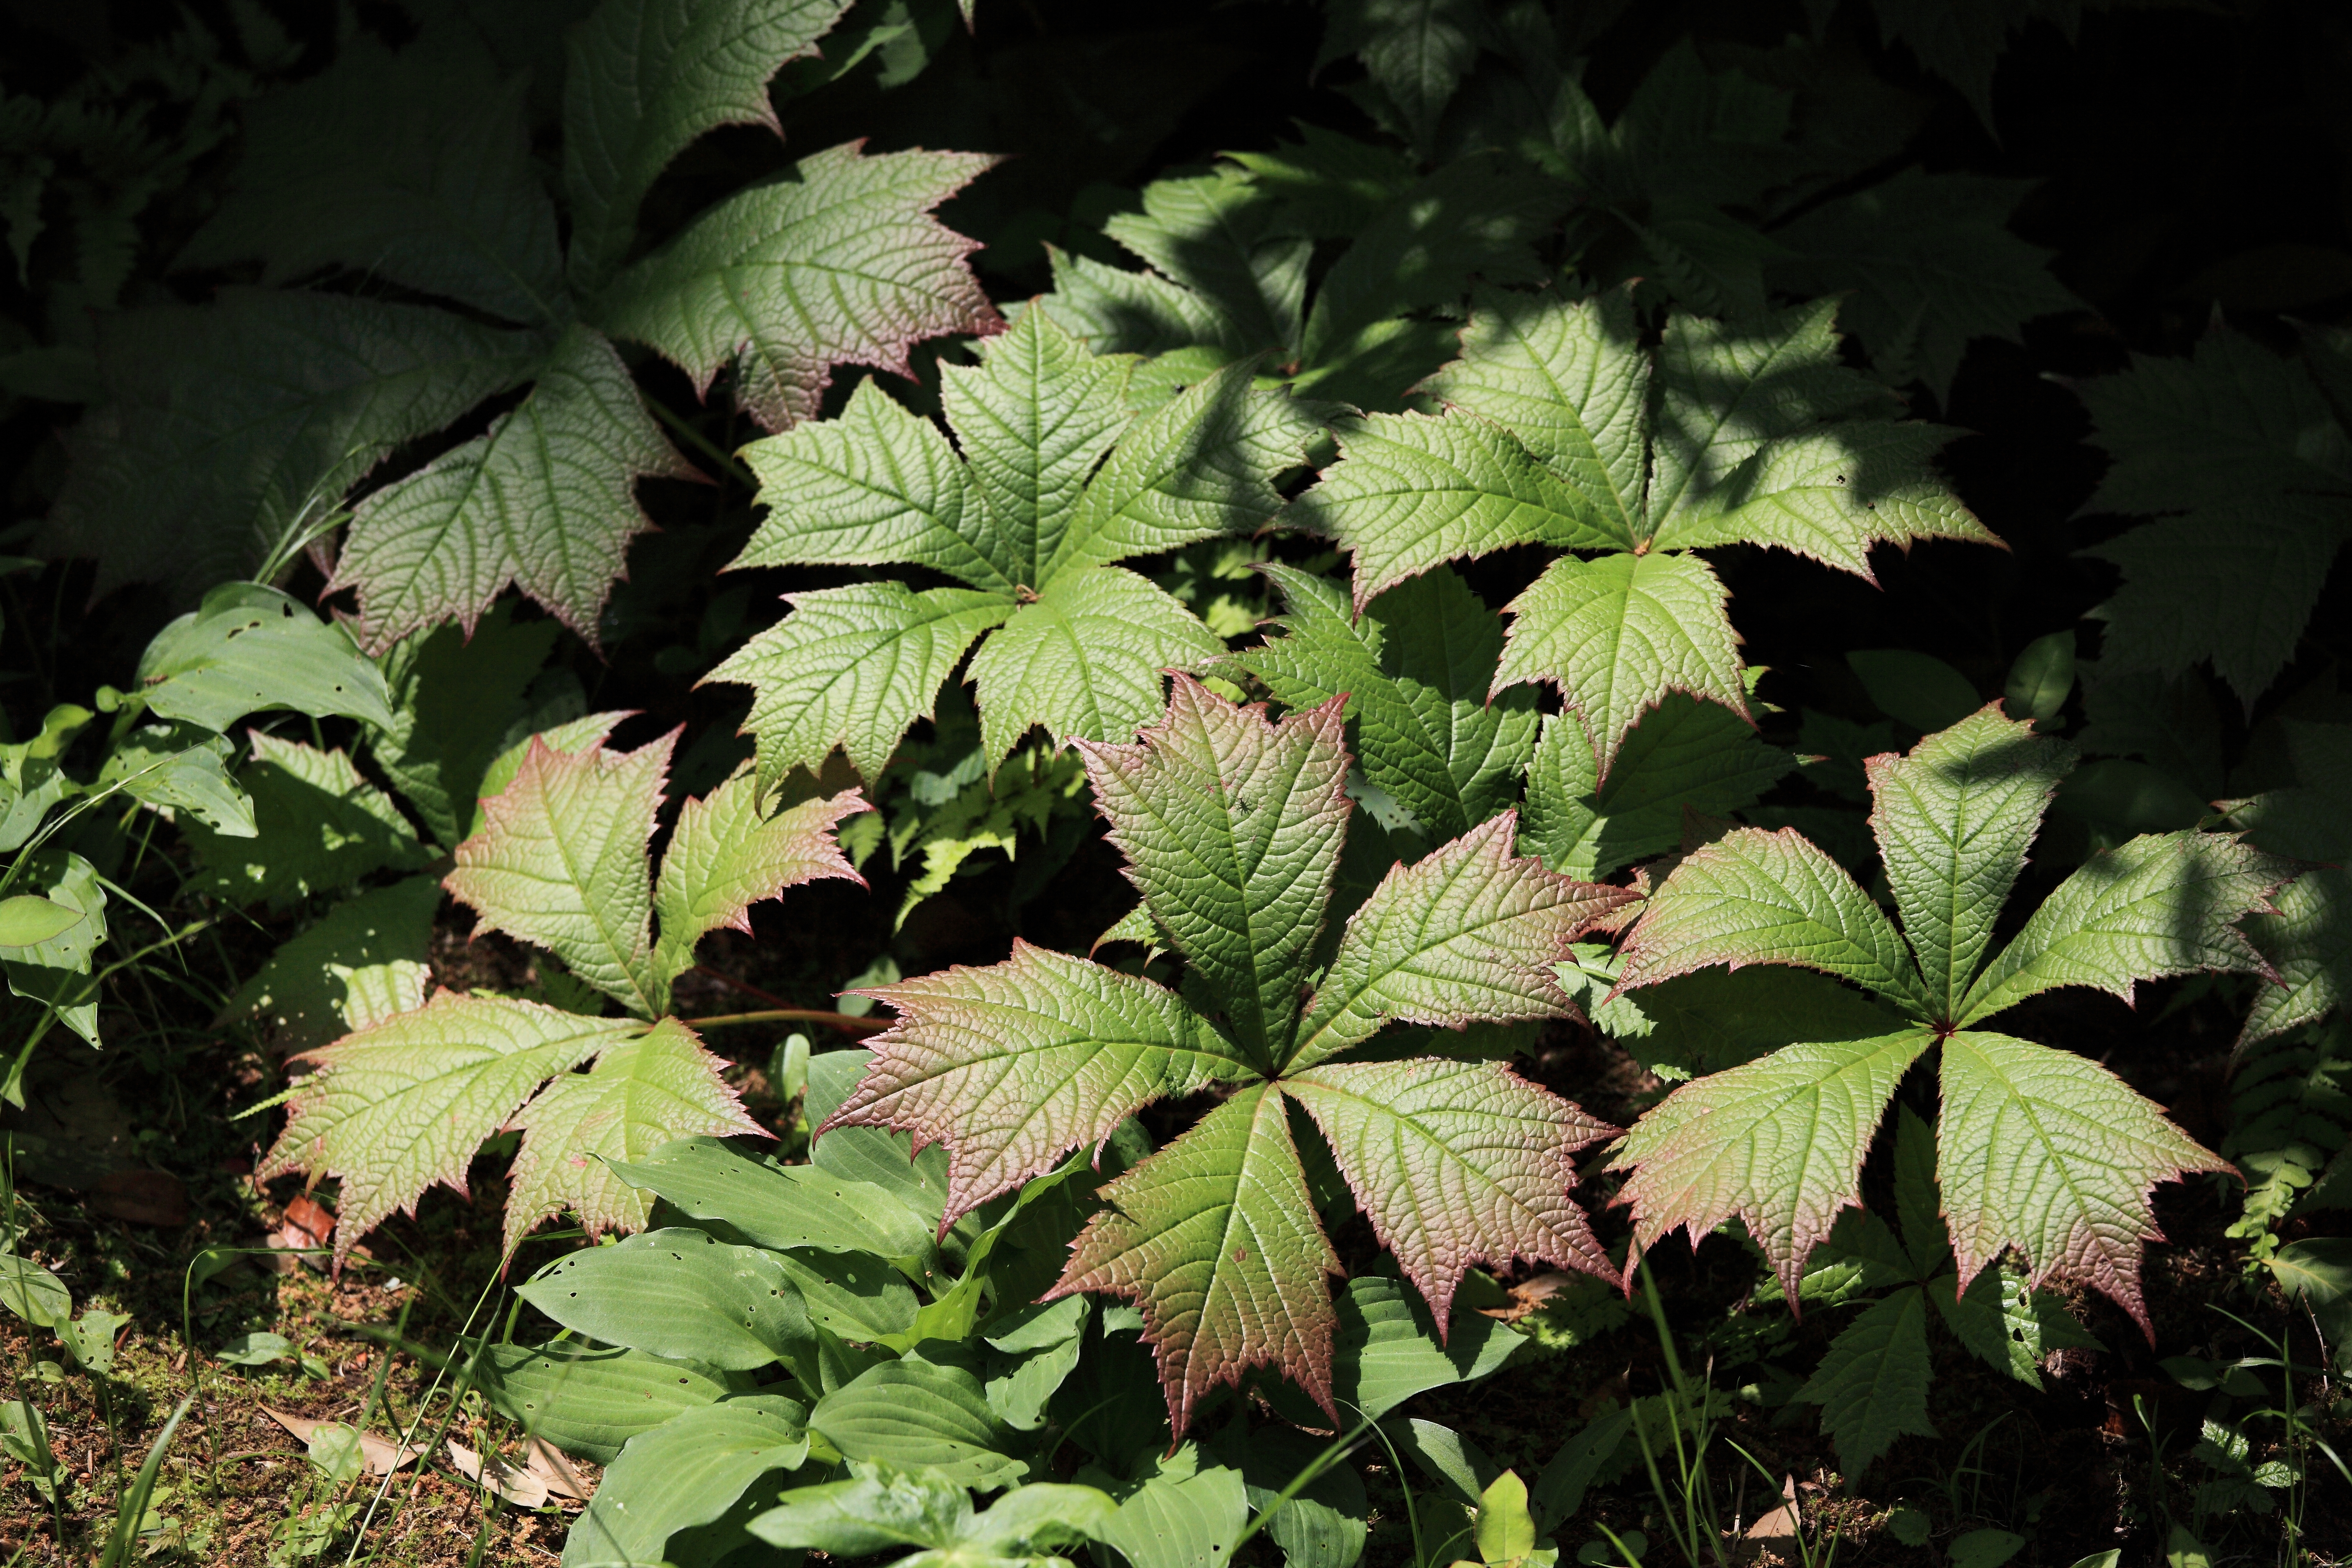
tree, forest, branch, plant, leaf, flower, green, high, museum, botany, maple tree, shrub, deciduous, tochigi, 5d, hires, markii, hi, res, resolution, sankokan, mashikomachi, hagagun, flowering plant, woody plant, land plant